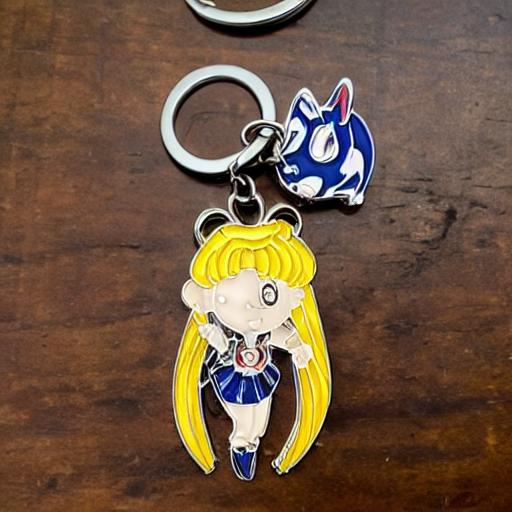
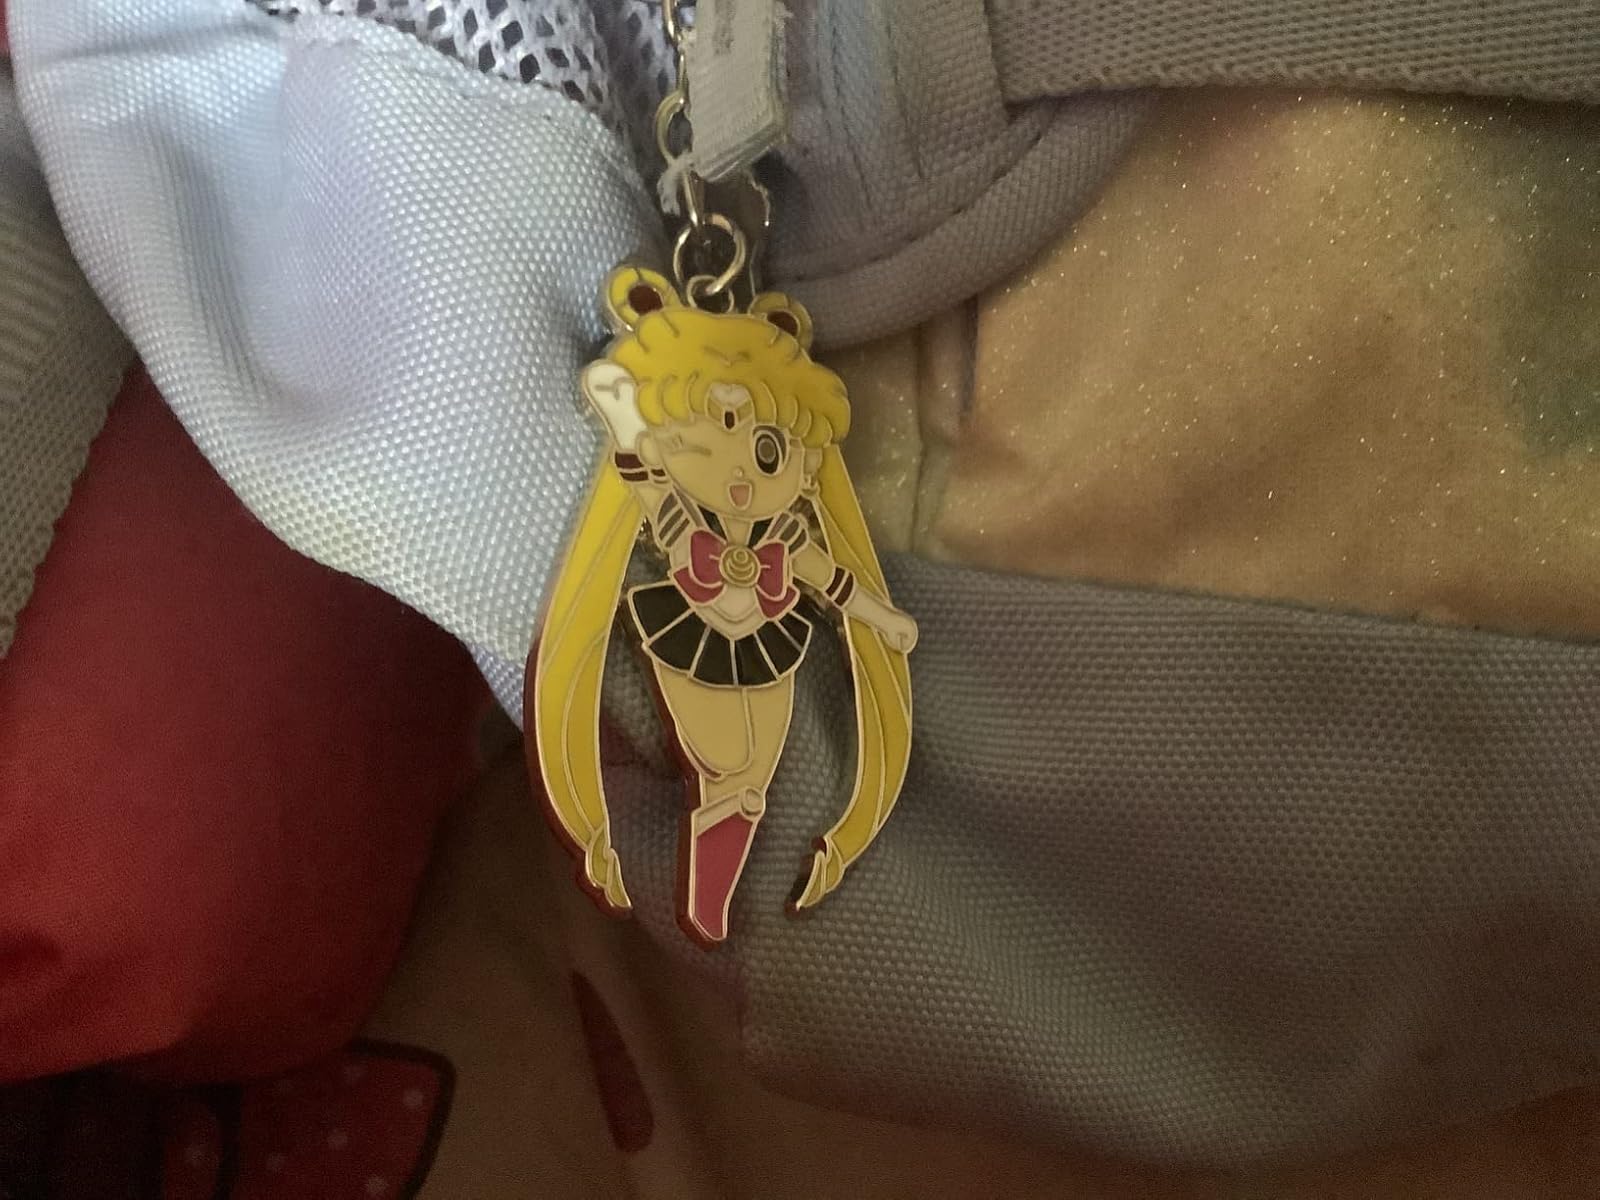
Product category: accessories_keychain
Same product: no